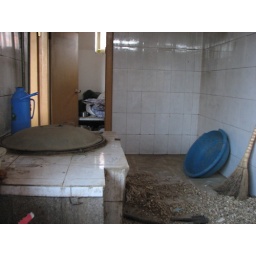
The kitchen in the new house is a separate room with tiling.